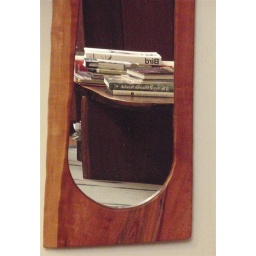
Coffee table - in the mirror